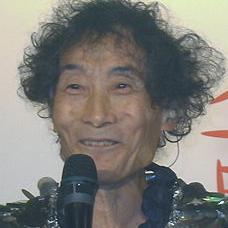
Age: 73